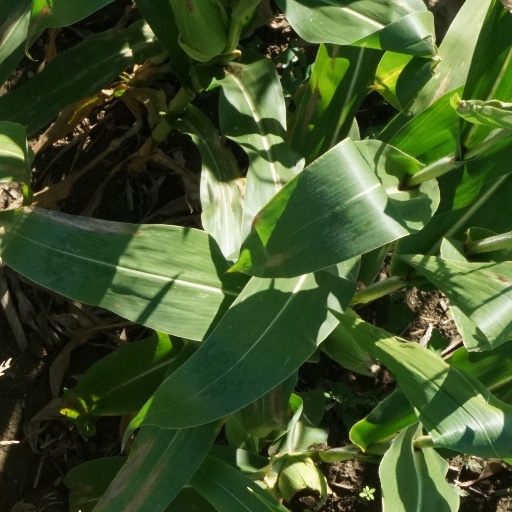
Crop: maize; corn